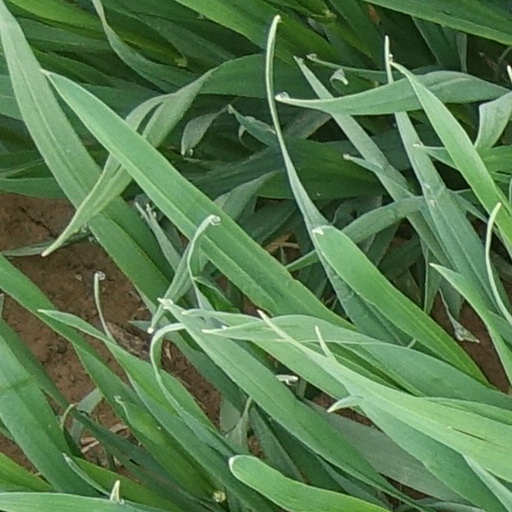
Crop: wheat